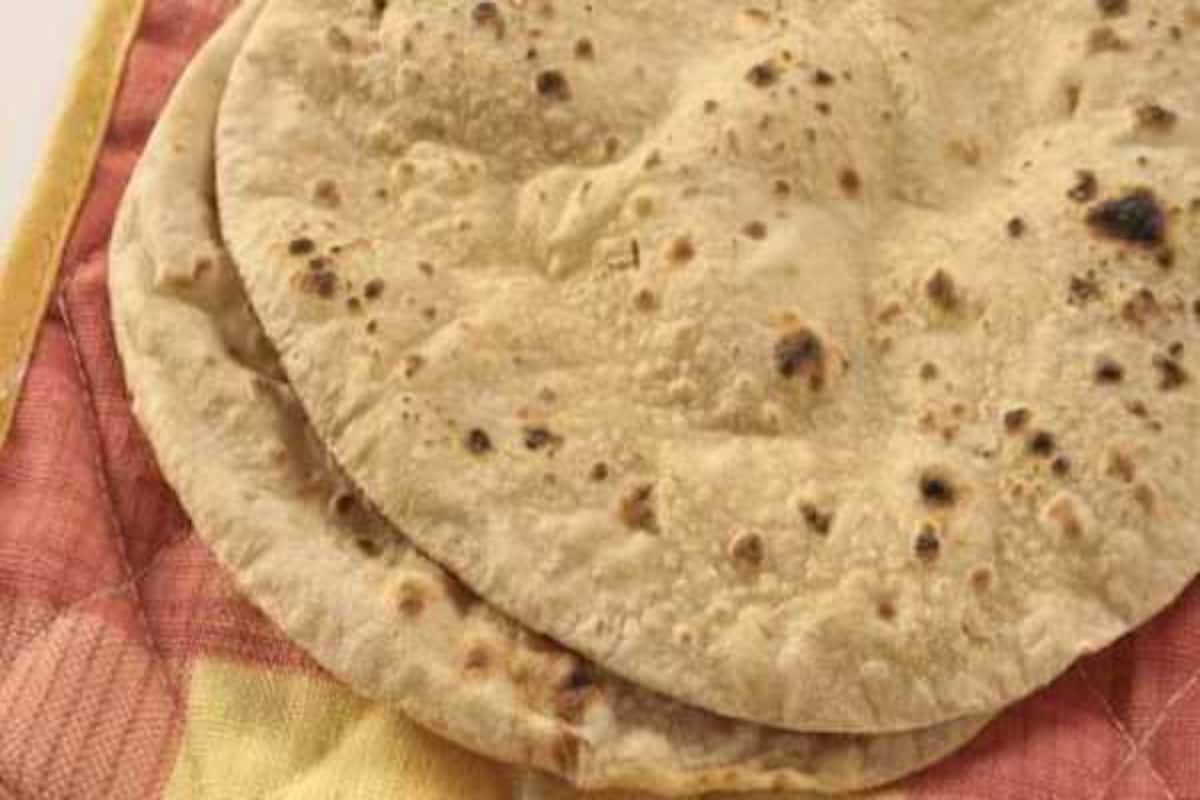
Dish: chapati